The Road to Wigan Pier

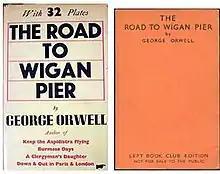
Left Book Club supplementary volume, with 32 pages of plates, left, and first Left Book Club edition, right

The Road to Wigan Pier is the fifth book by the English writer George Orwell, first published in 1937. Its first half documents his sociological investigations of the bleak living conditions among the working class in Lancashire and Yorkshire in the industrial north of England before World War II. Its second half is a long essay on his middle-class upbringing, and the development of his political conscience, questioning British attitudes towards socialism. Orwell states plainly that he himself is in favour of socialism, but feels it necessary to point out reasons why many people who would benefit from socialism, and should logically support it, are in practice likely to be strong opponents.